Adaptec

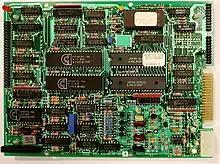
Adaptec ACB-4000A SASI card from 1985.

Larry Boucher, Wayne Higashi, and Bernard Nieman founded Adaptec in 1981. At first, Adaptec focused on devices with Parallel SCSI interfaces. Popular host bus adapters included the 154x/15xx ISA family, the 2940 PCI family, and the 29160/-320 family. Their cross-platform ASPI was an early API for accessing and integrating non-disk devices like tape drives, scanners and optical disks. With advancements in technology, RAID functions were added while interfaces evolved to PCIe and SAS.